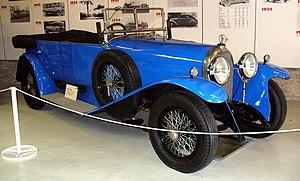
Le château de Langenbourg est un château historique d'Allemagne situé à Langenbourg en Souabe et qui appartient toujours à la famille de Hohenlohe-Langenbourg, de la branche protestante des princes de Hohenlohe.
Austro-Daimler est une marque d'automobile pionnière autrichienne fondée en 1899 par Paul Daimler et fusionne le 12 octobre 1934, avec Steyr AG pour fonmer la Steyr Daimler Puch.